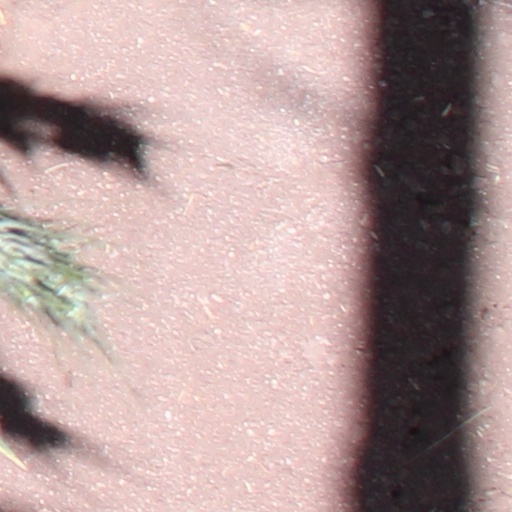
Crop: wheat